Salvation Army Citadel (Roanoke, Virginia)

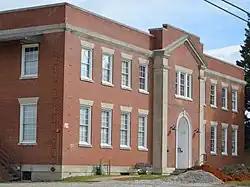
Salvation Army Citadel in 2020

The Salvation Army Citadel is a historic religious building in Roanoke, Virginia. Built in 1941 in the Colonial Revival style, the site was the headquarters for the Salvation Army's operations in Roanoke, including church services, social services, and outreach. After the church constructed a new primary location in 1980, the building served as the Red Shield Lodge, a men's homeless shelter, until closing in 2018. It was listed on the National Register of Historic Places in 2020, and reopened that year as an apartment building.